Trevor Lawrence

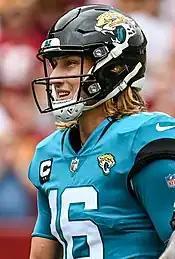
Lawrence in 2022

After losing to the Washington Commanders in the season opener, Lawrence won his next two games against the Colts and Los Angeles Chargers, throwing for a combined 497 yards and five touchdowns. The latter also marked Lawrence's first road victory and earned him AFC Offensive Player of the Week. However, the Jaguars went on a five-game losing streak, during which Lawrence completed 57.8% of his passes for 1,068 yards, five touchdowns, and five interceptions. He also had two games without any touchdown passes. The losing streak ended with a Week 9 victory over the Las Vegas Raiders, which saw Lawrence help Jacksonville overcome a 20–10 halftime deficit to win 27–20.